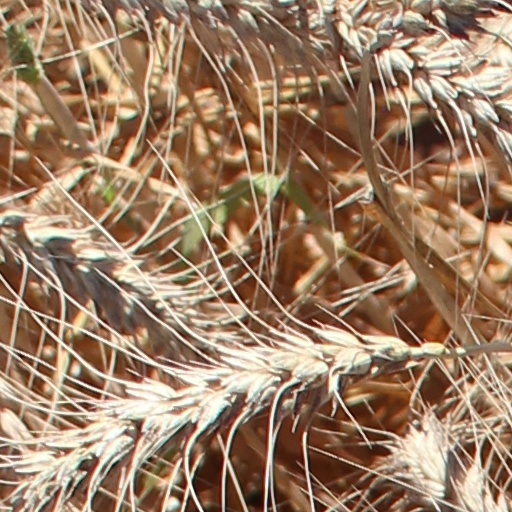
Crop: wheat